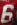
Number: 6